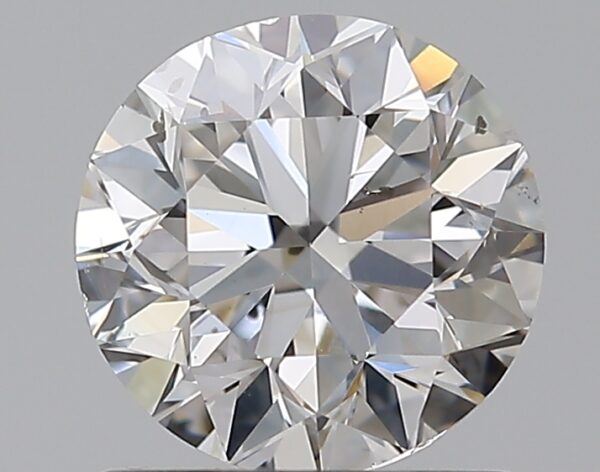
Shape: round
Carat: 1
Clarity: SI1
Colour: F
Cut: VG
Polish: EX
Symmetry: VG
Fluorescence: F
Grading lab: GIA
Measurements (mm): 6.17 x 6.26 x 4.03